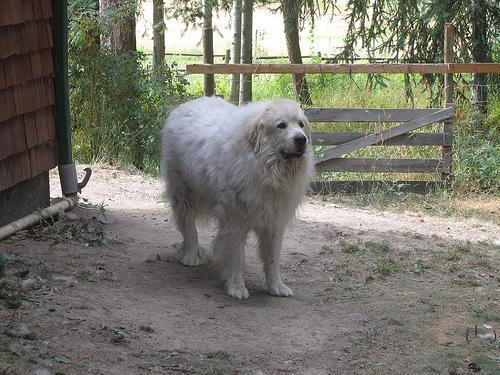
Great_Pyrenees